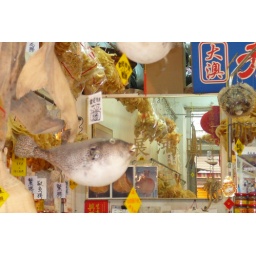
fish market in rural Hong Kong